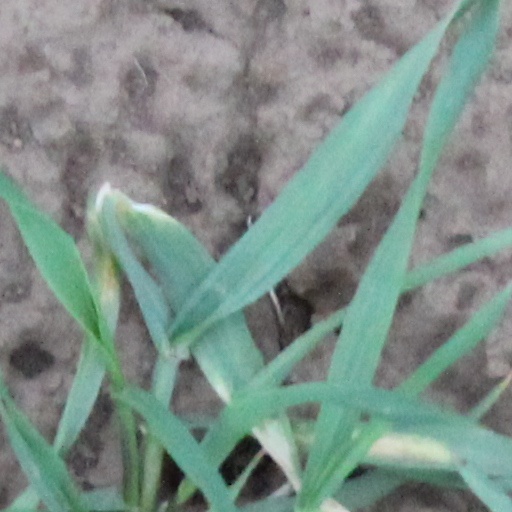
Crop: wheat